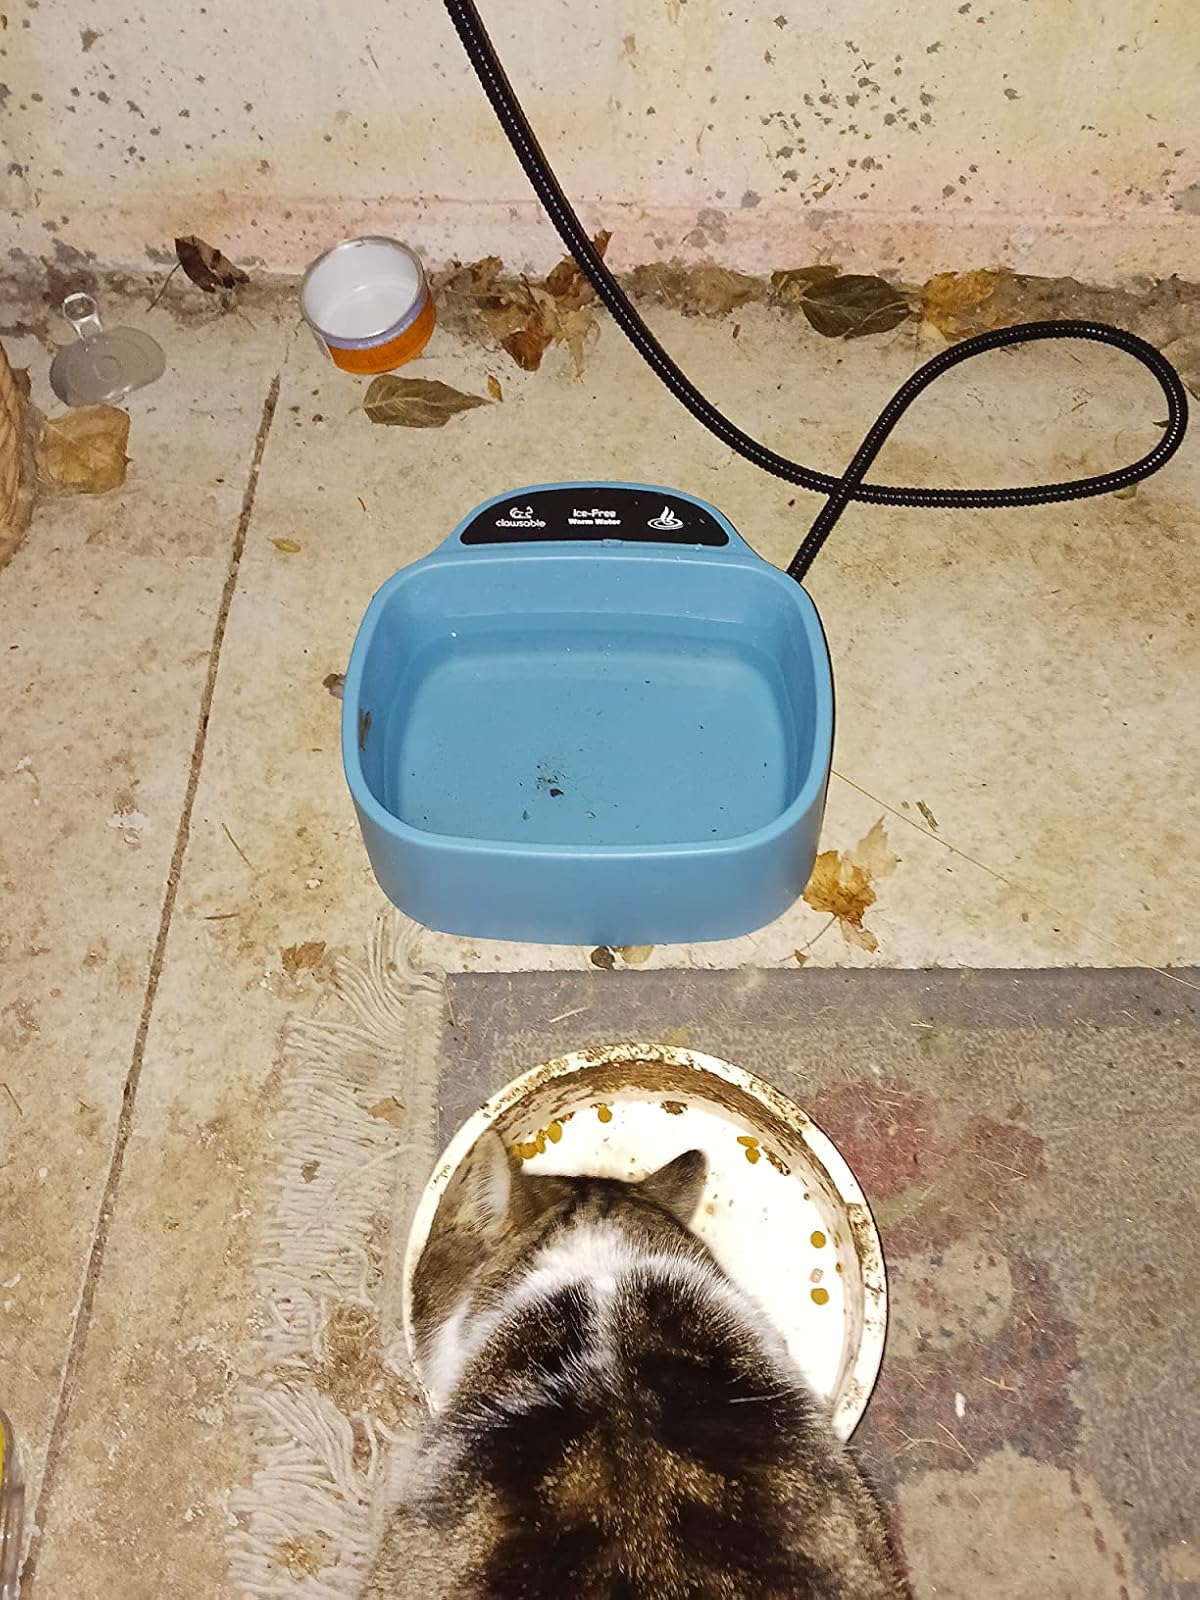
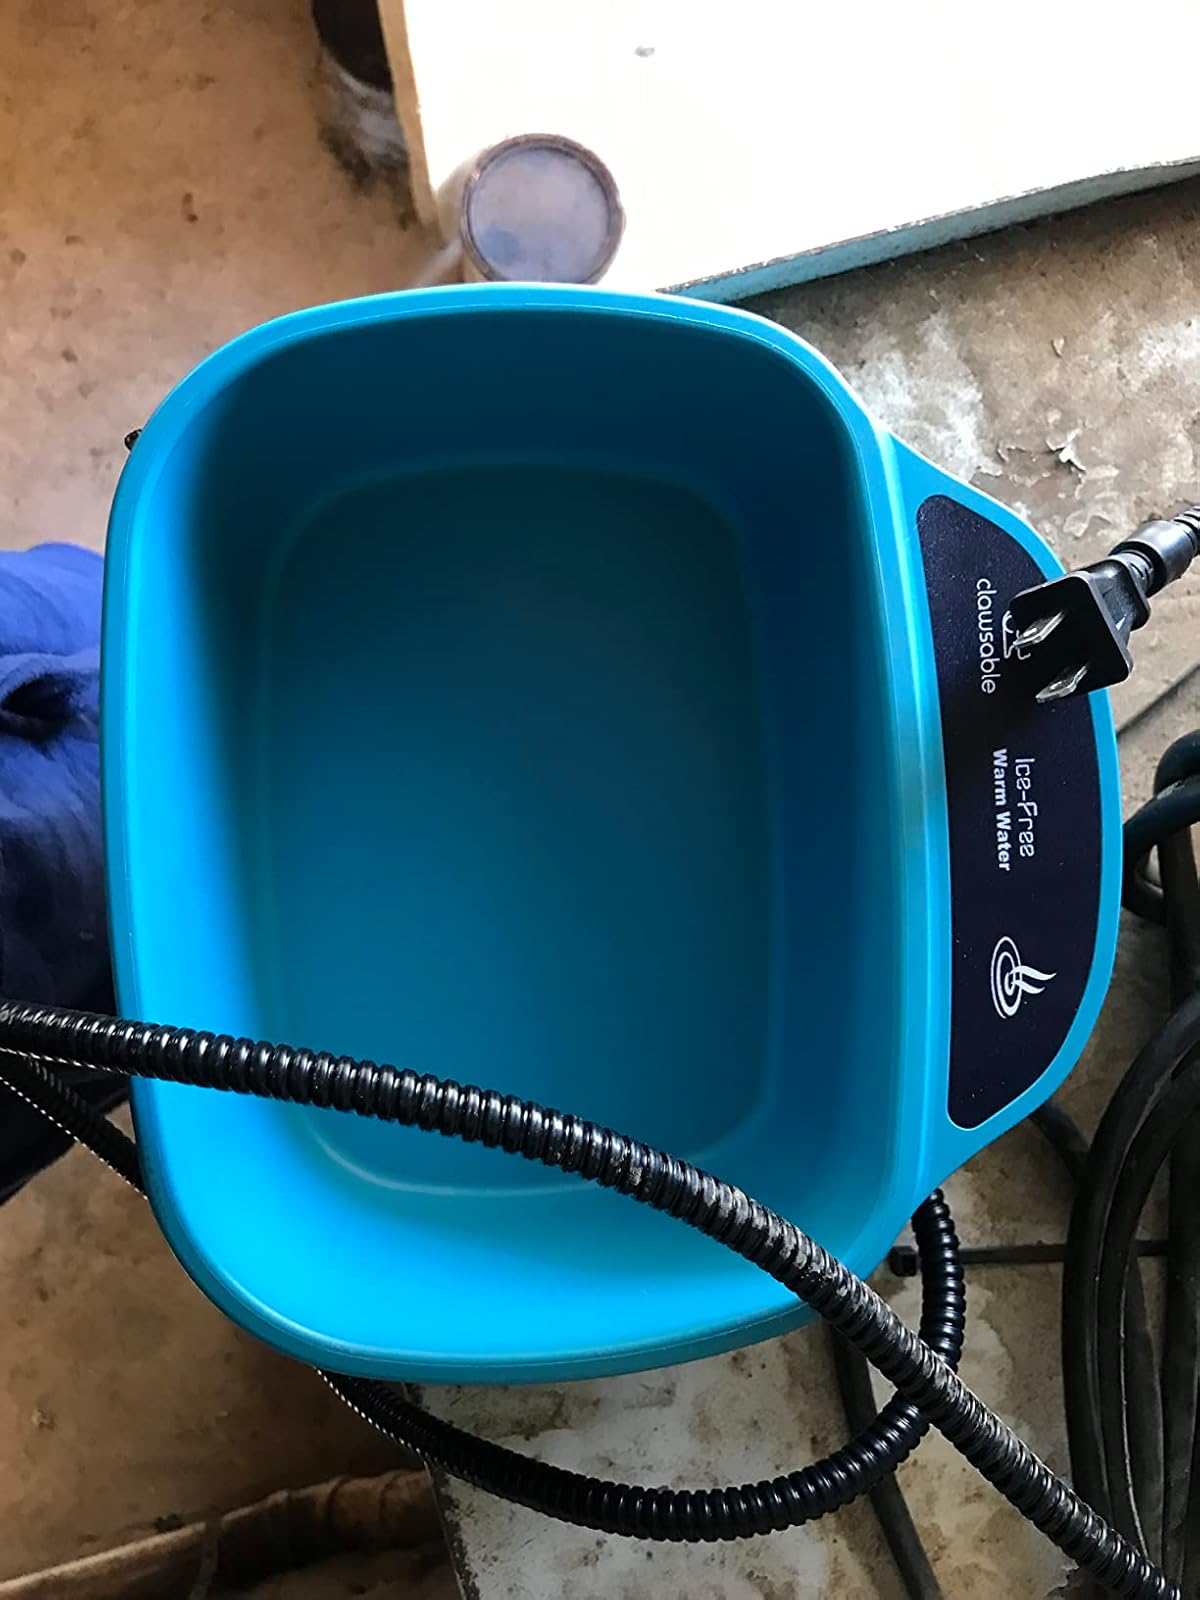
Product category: items_bowl
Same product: yes